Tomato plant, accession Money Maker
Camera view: vertical (180 deg); turntable rotation: 270 degrees
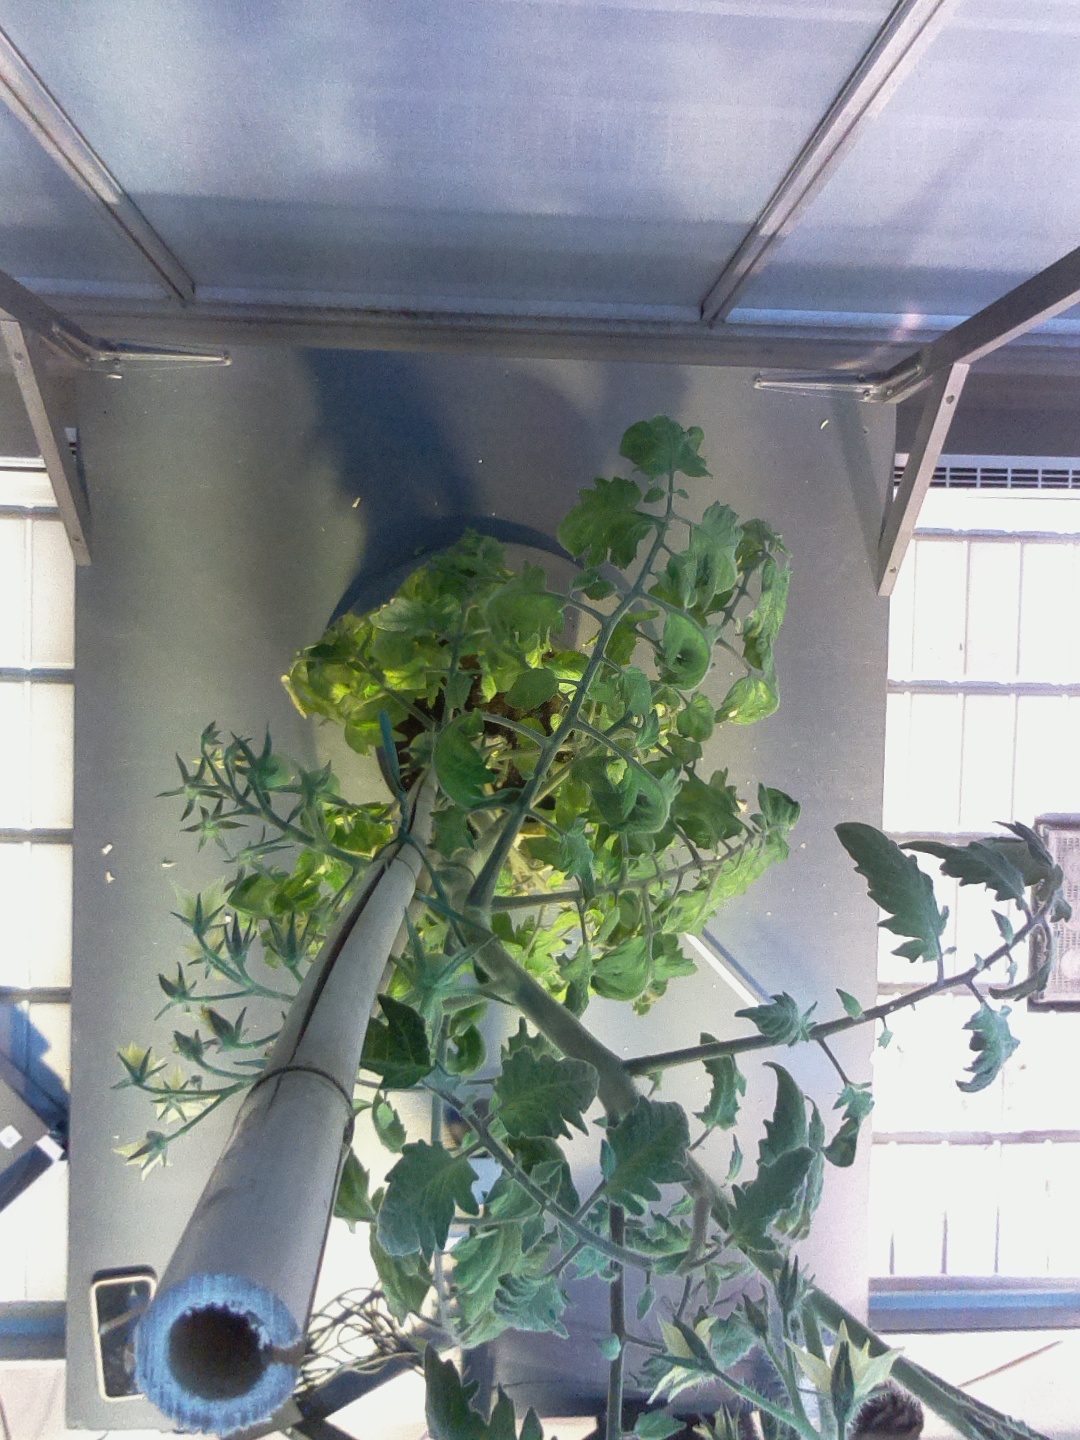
BBCH growth stage 70: Fruits at the main stem or branches visibles